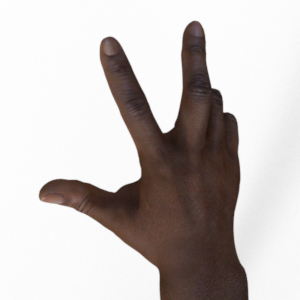
Label: scissors